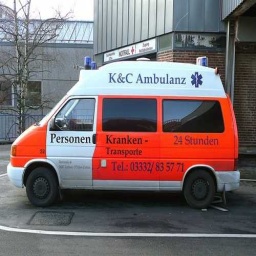
Label: ambulance